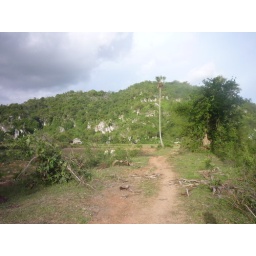
A view of the mountain that houses the bat caves that we climbed through in Kampot, Cambodia.